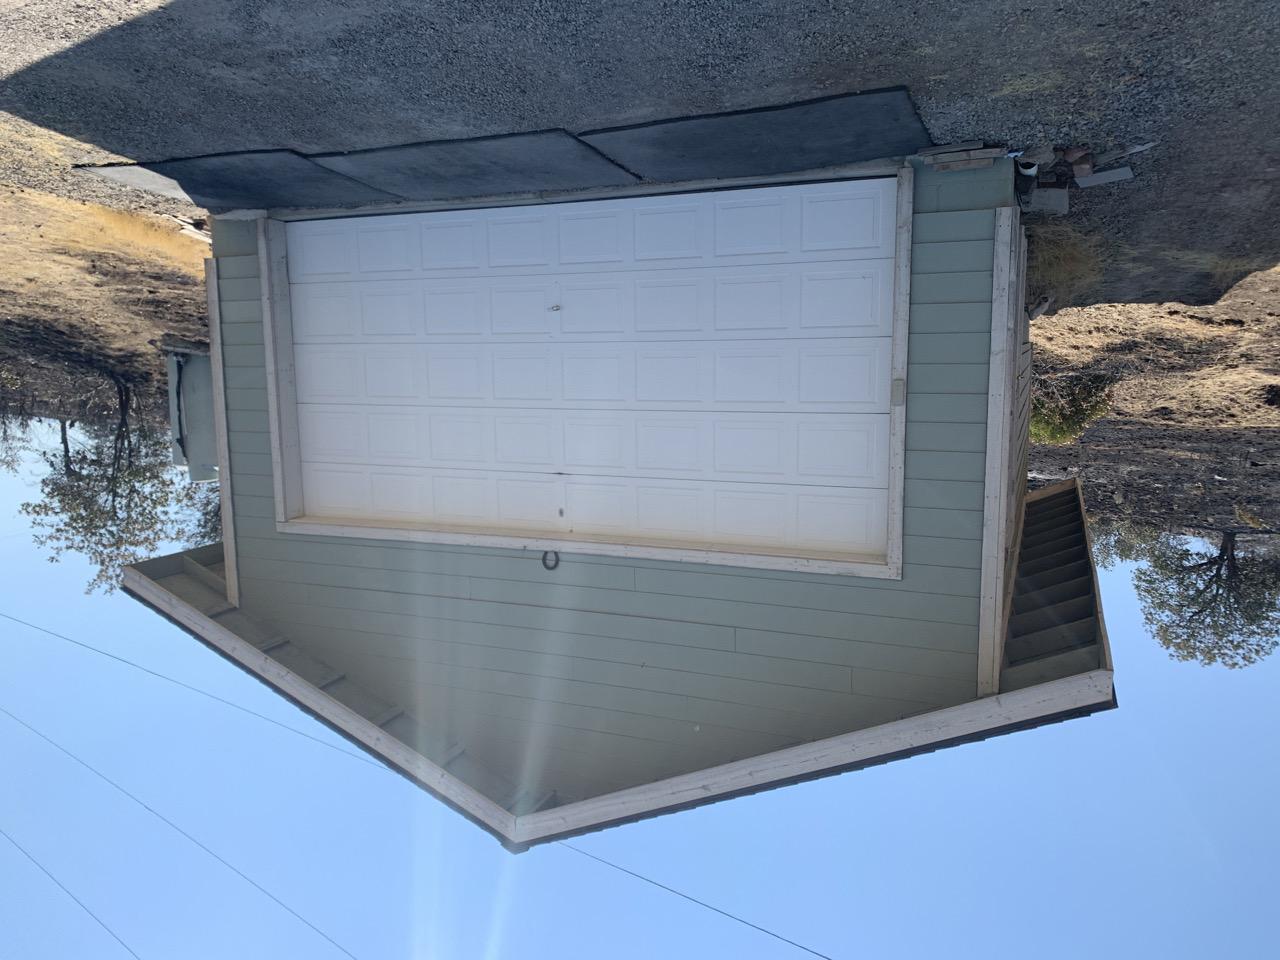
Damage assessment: no_damage